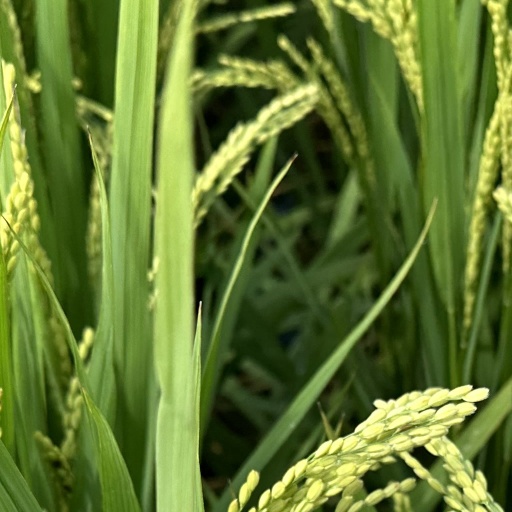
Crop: rice